BBSome

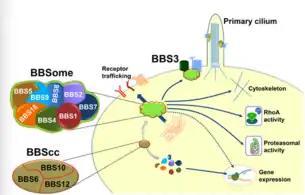
The assembly of the 8 units of the BBSome is mediated by the BBScc (Bardet-Biedl syndrome [BBS] chaperonins complex) that contains BBS6, BBS10, and BBS12. A major role of the BBSome relates to the trafficking of cargos to and from cilia including G protein–coupled receptors through a process that involves BBS3. The BBSome has also emerged as a critical mechanism for the cell membrane localization of various receptors including the leptin receptor, insulin receptor, and G protein–coupled receptors in a manner independent of its ciliary function. In addition, the BBSome has been implicated in the regulation of several other cellular processes including cytoskeleton dynamic, RhoA (rat sarcoma virus homolog family member A) activity, proteasomal activity, and gene expression. The dashed line indicates a potential, but not proven, function of the BBSome.

Arl6 is an ARF(ADP Ribosylation Factor)-like GTPase that helps recruit the BBSome to the ciliary membranes. It is comparable to Arf1 and Sar1 in COPI/COPII and clathrin coats. The BBSome complex begins with a conformation that has BBS2 and BBS7 interacting at the C-terminal hairpin in BBS9 and the β-propeller of BBS1 to form a lobe at the top of the complex to block the Arl6 binding site on the BBS1 subunit. This is the formation of the BBSome complex when it is not needed for IFT regulation. When the BBSome is needed, the BBS2 and BBS7 dome moves to allow for binding the membrane-associated GTPase Arl6 and the activation of the BBSome. Arl6 recruits the BBSome to the membrane and binds to the peripheral N-terminal β-propeller domain of BBS1, which functions in ciliary cargo protein recognition but is not directly involved in cargo loading. This change in shape allows the region of the BBSome that is prominently positive to be near the membrane, which helps with the association of the complex to the negatively charged ciliary membrane. The conformation also allows for a primarily negative area, that all BBSome units other than BBS5 contribute, to be exposed in the center of the complex. The three main negatively charged areas are located where the GAE domain of BBS1 contacts the 5α domain of BBS9, deep in the BBSome core where there is an α-helix in the BBS18 domain, and where there is a higher concentration of glutamate and aspartate residues in the α-helix of the BBS1 β-propeller. The complexity of the BBSome structure, especially in the binding recognition site, shows the specificity of the binding relationships and activities of the complex. This created area facilitates the binding of the cargo proteins with their positively charged signaling sequences. These positively charged domains, made of aromatic and basic residues, are mainly located in the third intracellular loop and the C-terminal domain of ciliary GPCRs. The position of the positively charged sequences end up close to BBS1, which is also essential in cargo protein recognition.